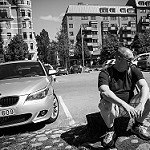
Scene: Outdoor